Stanley Ketchel

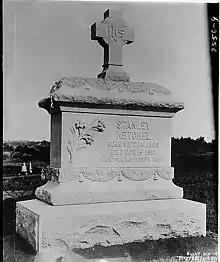
Ketchel's gravestone, Holy Cross Cemetery, Grand Rapids, Michigan

Ketchel was buried at Holy Cross Cemetery at Grand Rapids, Michigan. His funeral was the best-attended burial ceremony in that state until the Ford family surpassed him during the 20th century. A plaque in his honor is at the corner of Stocking Avenue and 3rd Street, and a statue is at 438 Bridge Street Northwest. The Ketchel Valley neighborhood on Grand Rapids' west side is named in Ketchel's honor.